Squid Game

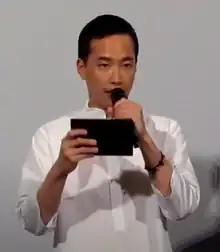
Jung Jae-il composed the score for the series.

Hwang based the narrative on Korean games of his childhood to show the irony of a childhood game where competition was not important becoming an extreme competition with people's lives at stake. Additionally, as his initial script was intended for film, he opted to use children's games with simple rules that were easy to explain in contrast to other survival-type films using games with complex rules. The central game he selected, the squid game, was a popular Korean children's game from the 1970s and 1980s. Hwang recalled the squid game as "the most physically aggressive childhood game I played in neighborhood alleys as a kid, which is why I also loved it the most", and because of this "it's the most symbolic game that reflects today's competitive society, so I picked it out as the show's title". The colors of the "ddakji" in the initial game, which are blue and red, were inspired from the Japanese urban legend Red Paper, Blue Paper. The game Red Light, Green Light was selected because of its potential to make a lot of losers in one go. Regarding the selection, Hwang said, "The game was selected because the scene filled with so many people randomly moving and stopping could be viewed as a ridiculous but a sad group dance." Hwang joked that the dalgona candy game they chose may influence sales of dalgona, similar to how sales of Korean "gats" (traditional hats) bloomed after the broadcast of Netflix's series "Kingdom". Licking the candy to free the shape was something that Hwang said that he had done as a child and brought it into the script. Hwang had considered other Korean children's games such as "Gonggi", "Dong, Dong, Dongdaemun", and "Why did you come to my house?" (우리 집에 왜 왔니?, a Korean variant of the Hana Ichi Monme).